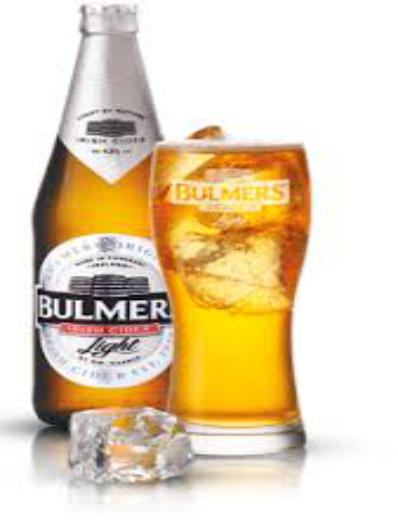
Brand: H. P. Bulmer-2
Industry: Food